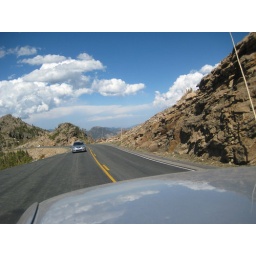
On the trail ridge road - highest paved highway in the US.  Closed in winter, amazing in the summer.